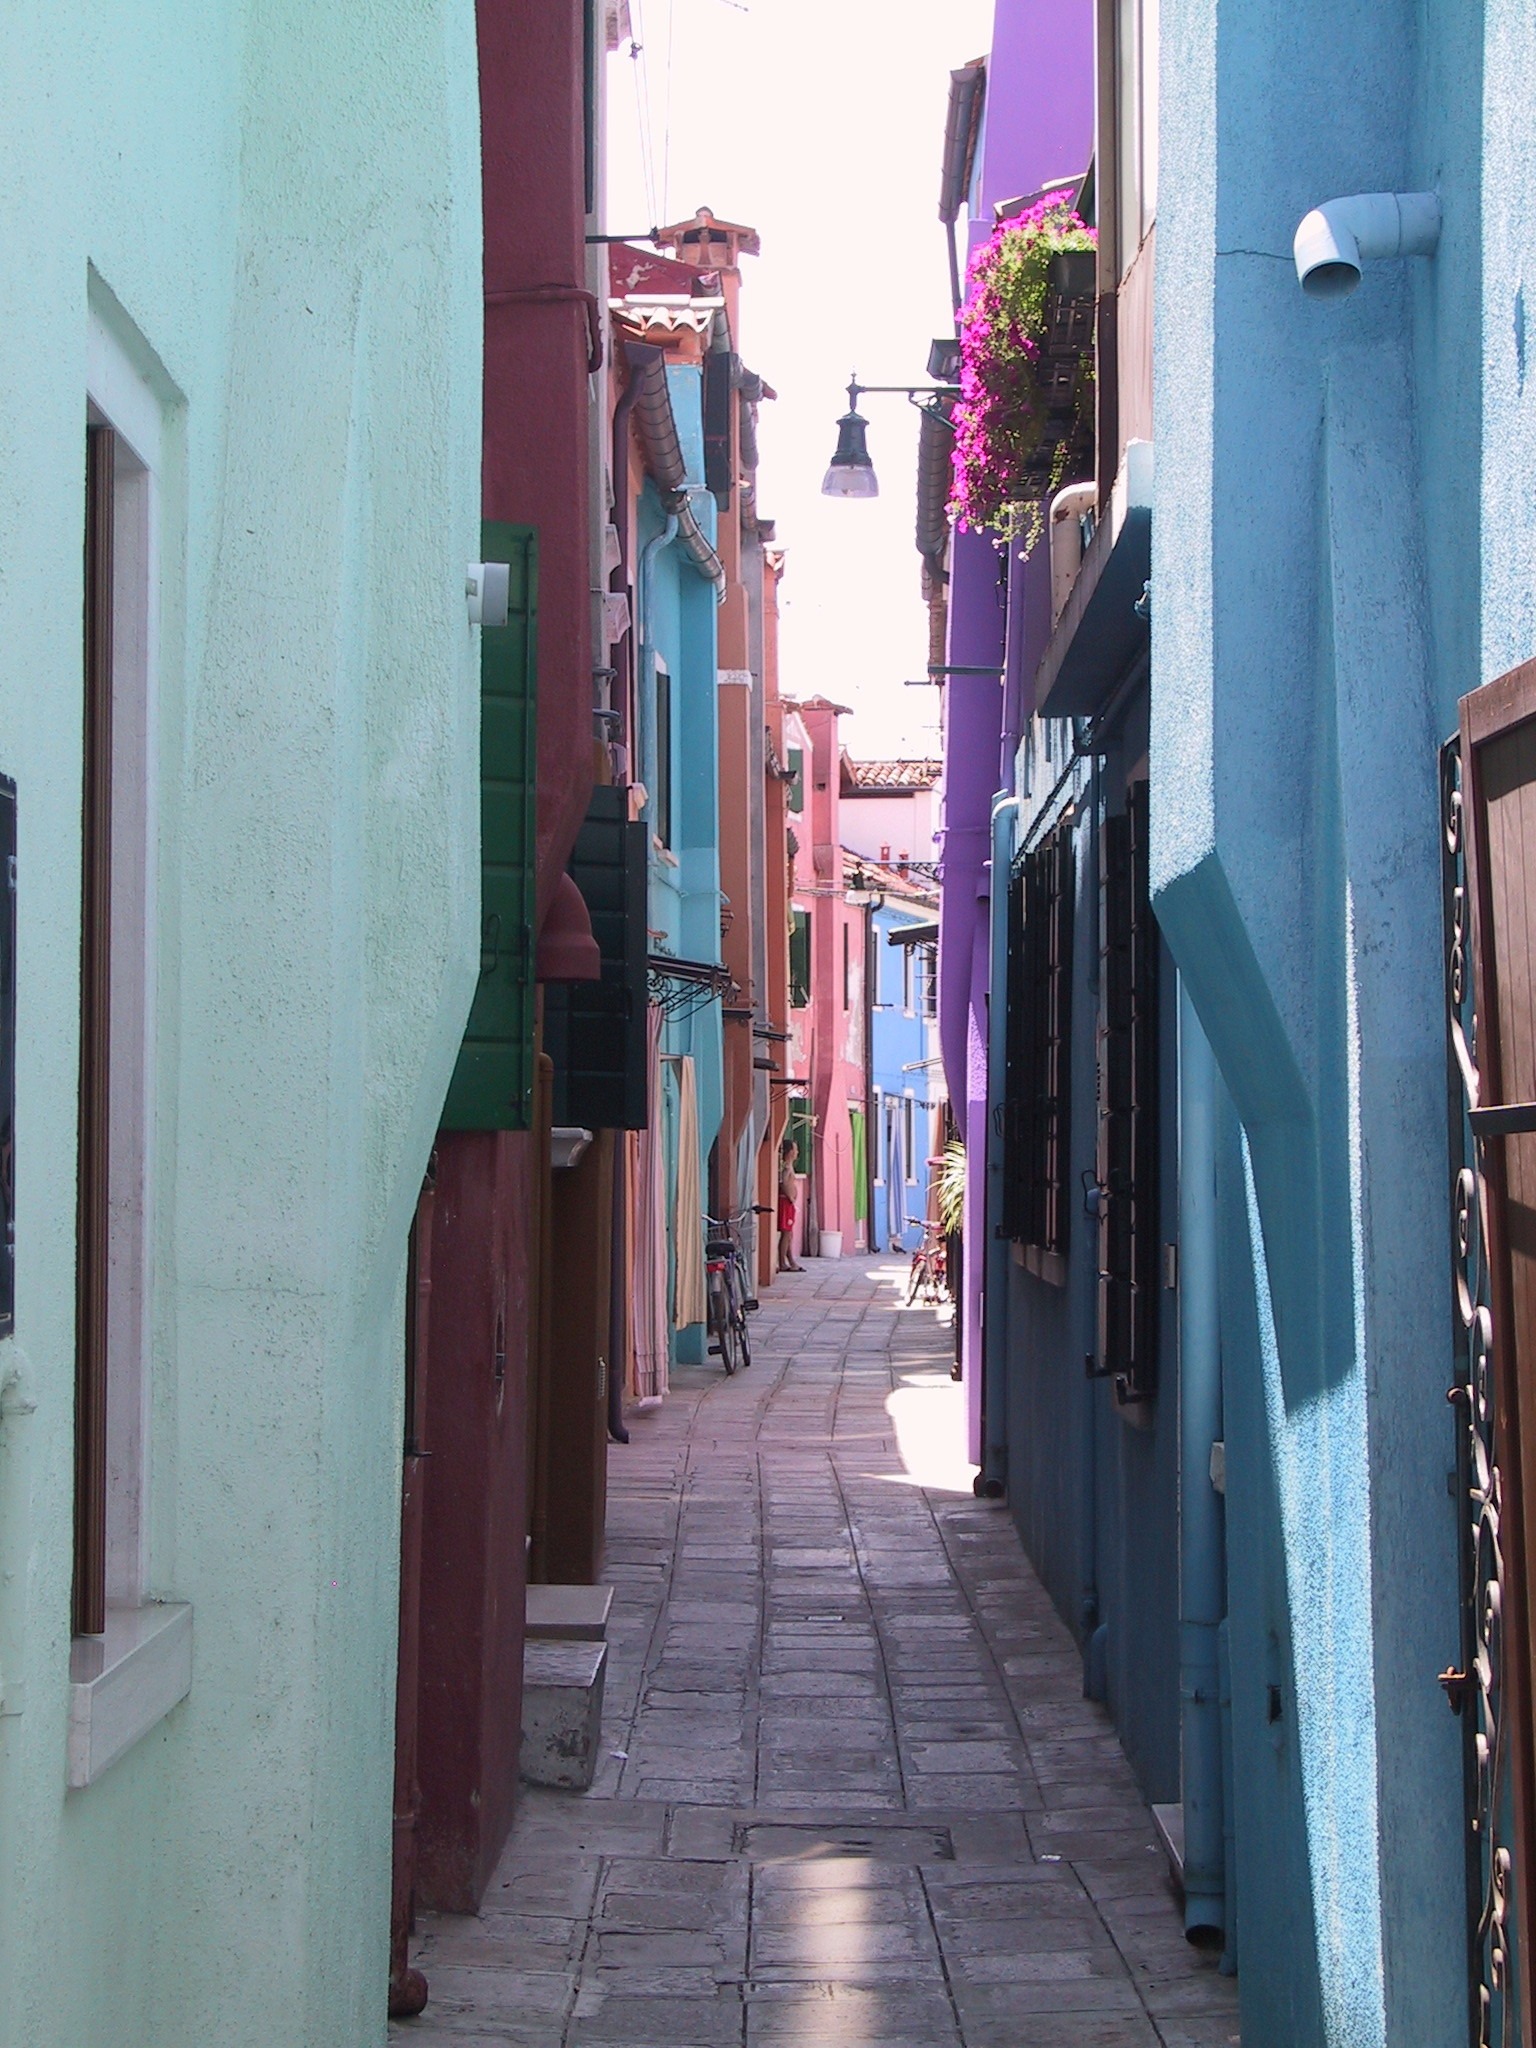
road, street, town, alley, city, travel, color, holiday, italy, facade, colorful, lane, patch, old town, infrastructure, homes, away, neighbourhood, eng, urban area, human settlement